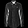
Label: Shirt